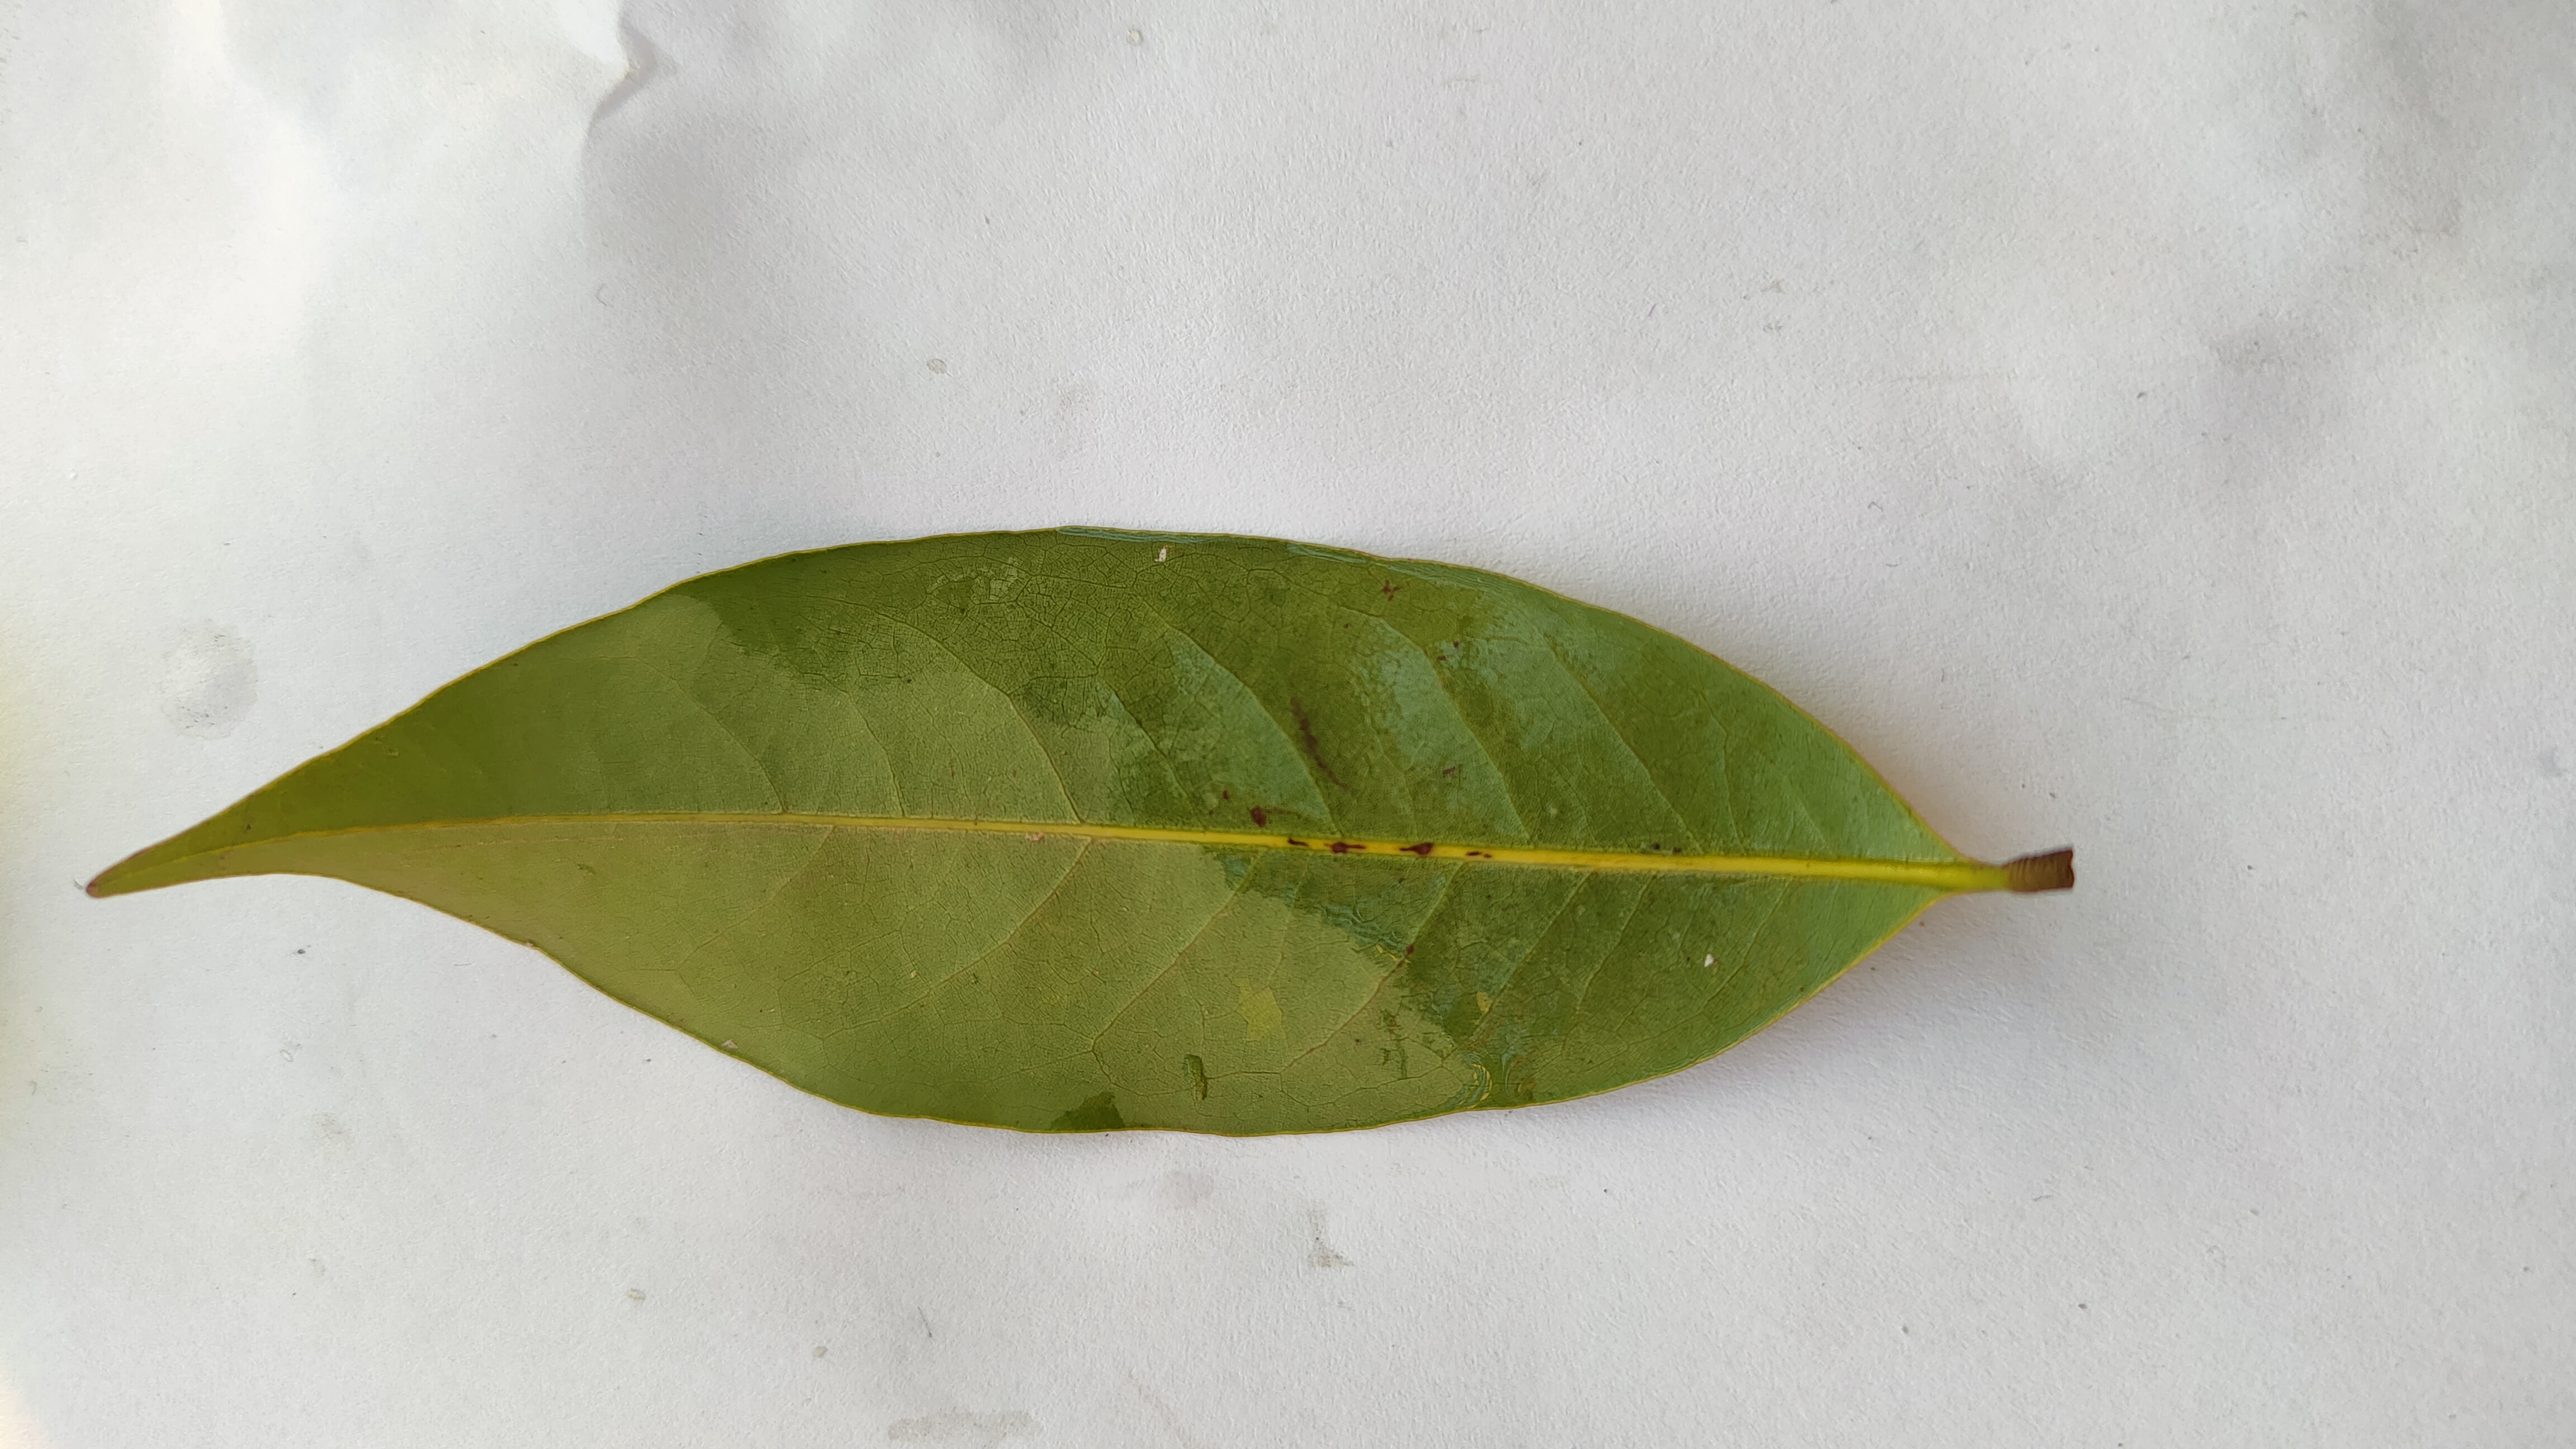
Leaf variety: Lychee